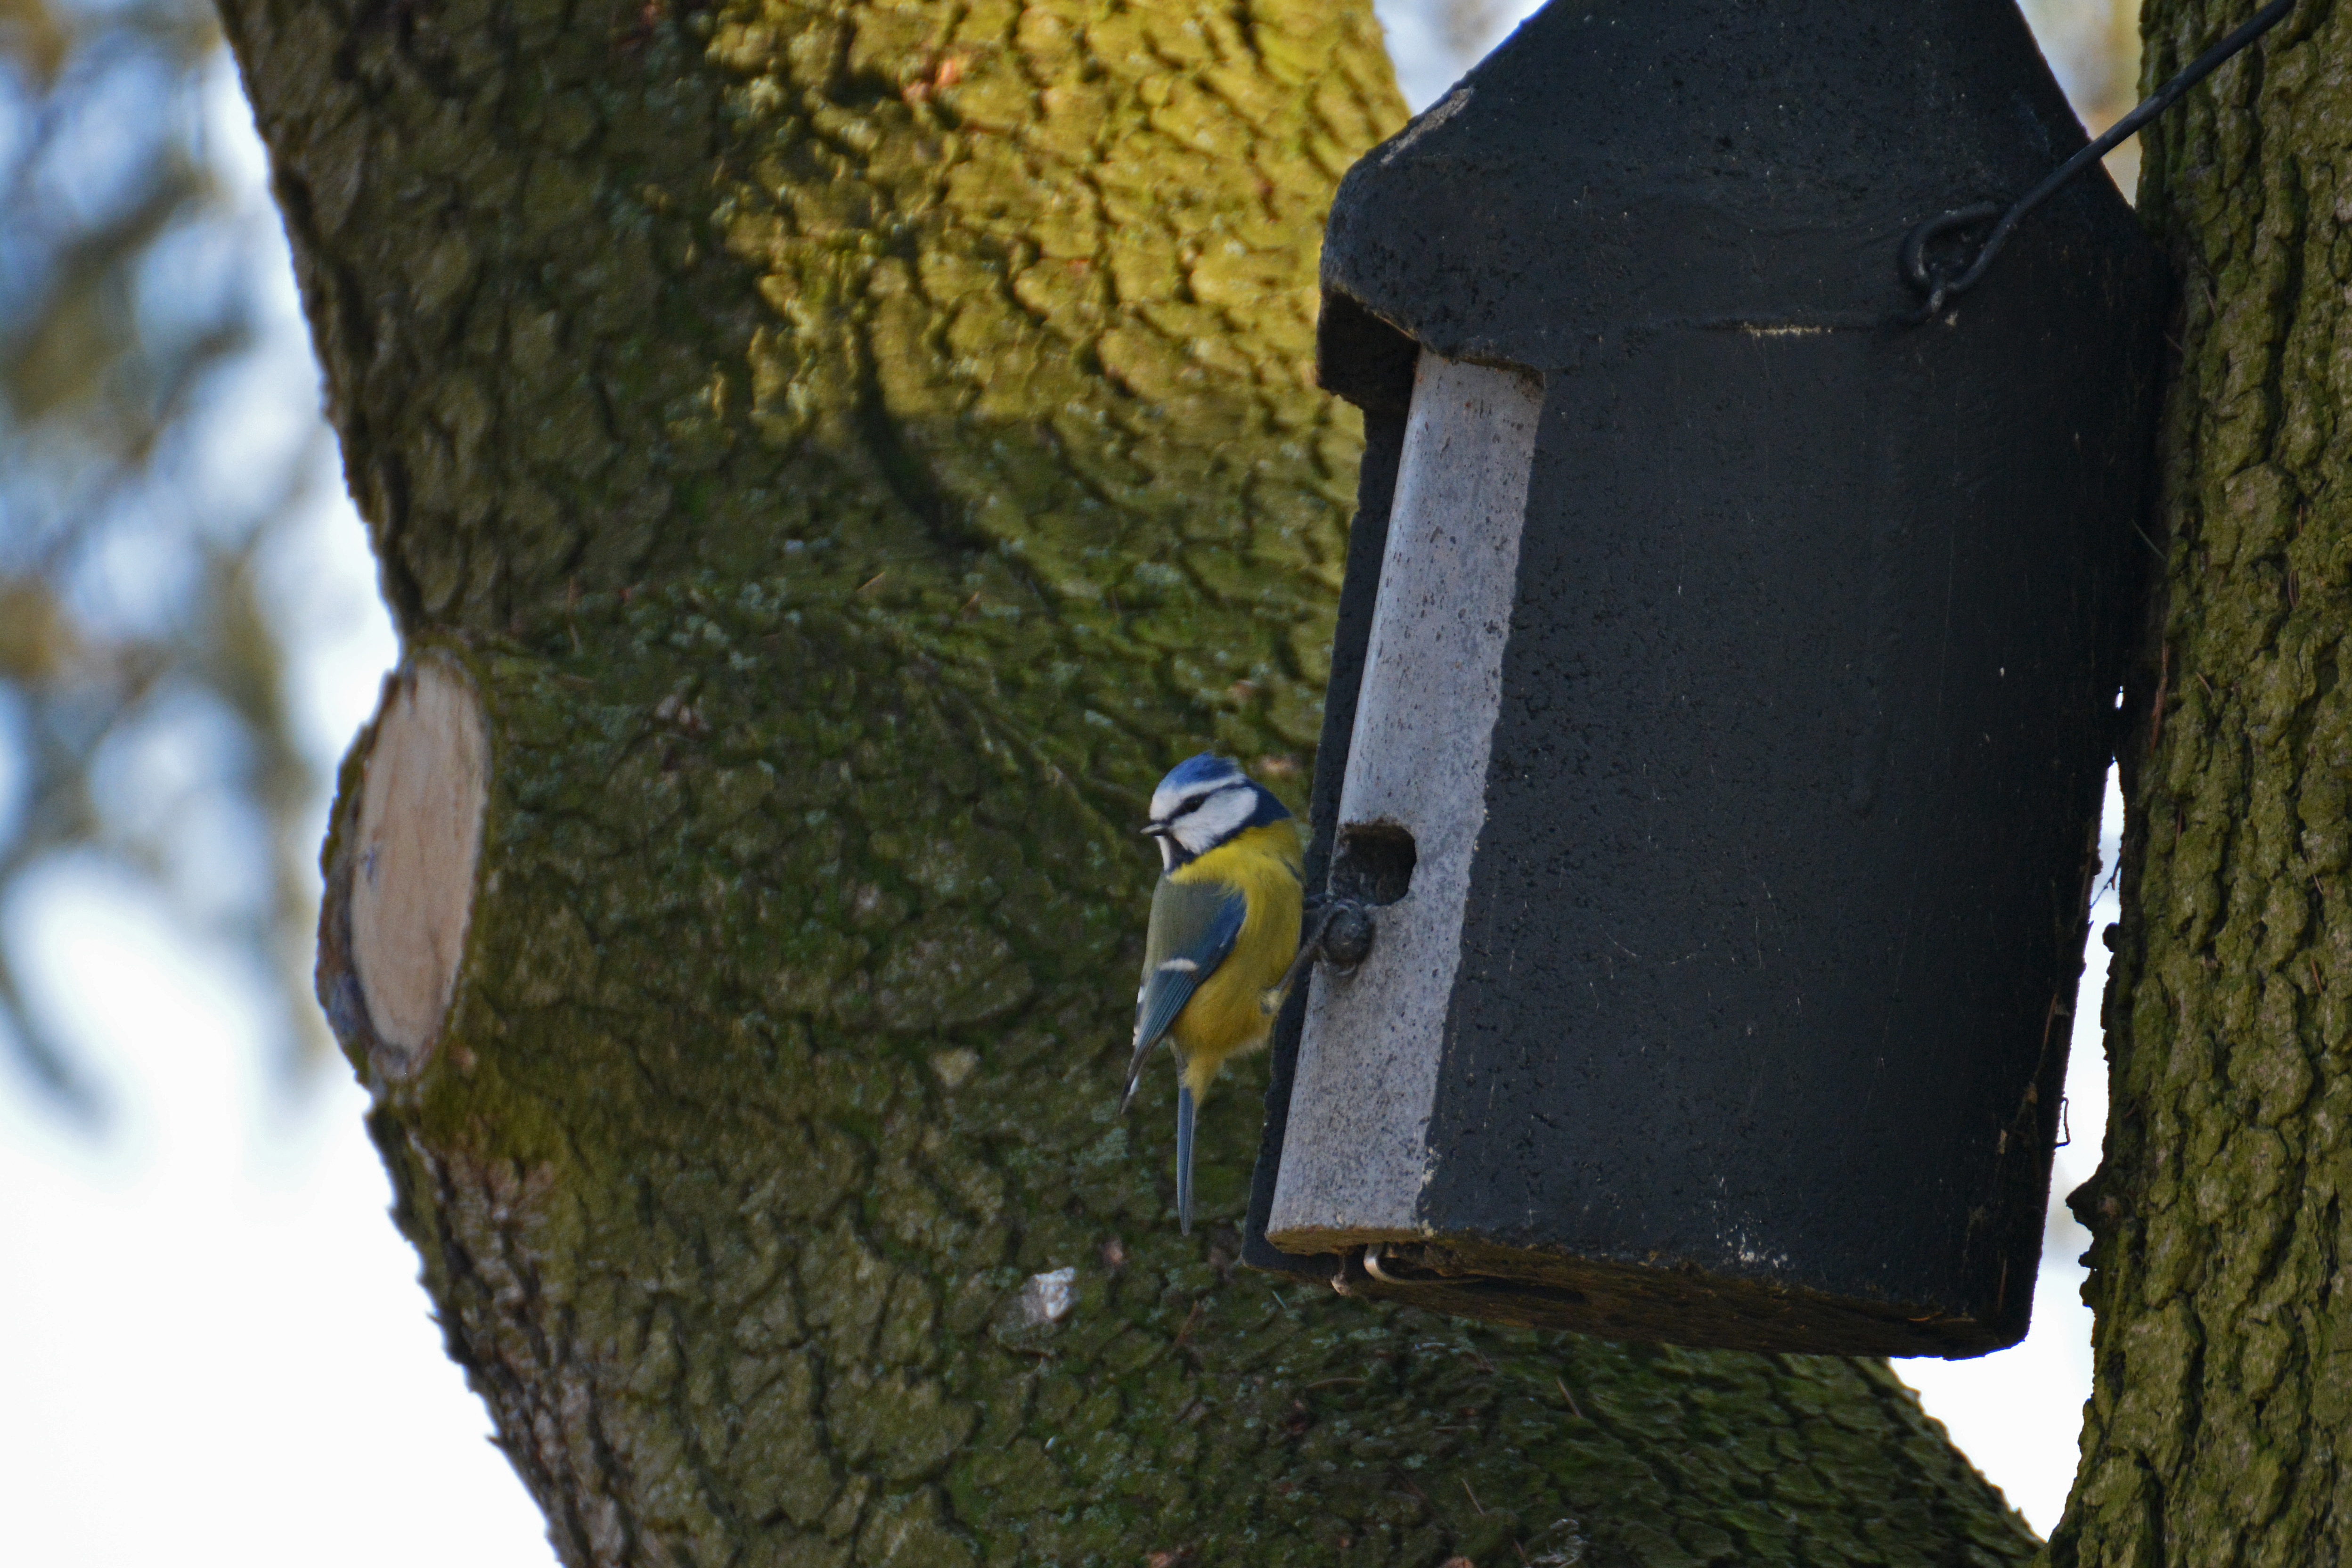
tree, nature, winter, bird, light, leaf, cute, green, blue, lighting, plumage, blue tit, tit, wildlife photography, aviary, feeding place, small bird, man made object